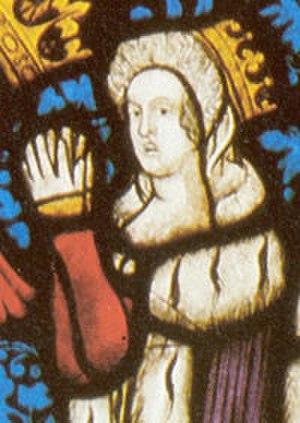
Cet article est une liste des impératrices, archiduchesses, duchesses et margravines, épouses des empereurs, archiducs, ducs et margraves d'Autriche, titres héréditaires associés à la maison de Babenberg et par la suite aux Habsbourg, qui ont régné sur la Marche de l'Est médiévale. Le dernier de ces titres, et l'Empire qui y était associé a été aboli à la fin de la Première Guerre mondiale en 1918, quand l'Autriche est devenue une république et lorsque les autres royaumes et territoires représentés au sein du Conseil impérial ont proclamé leur indépendance ou leur adhésion à d'autres États.